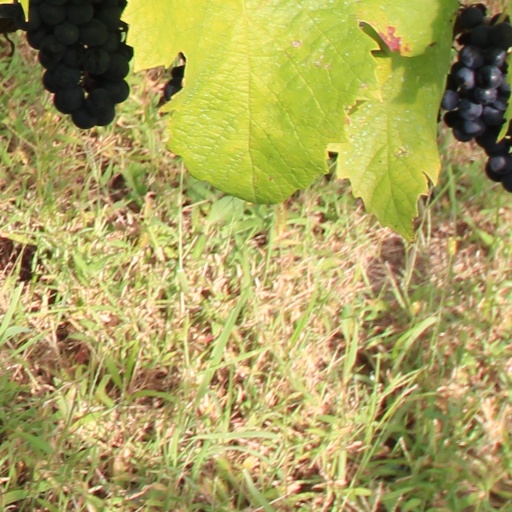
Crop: grape